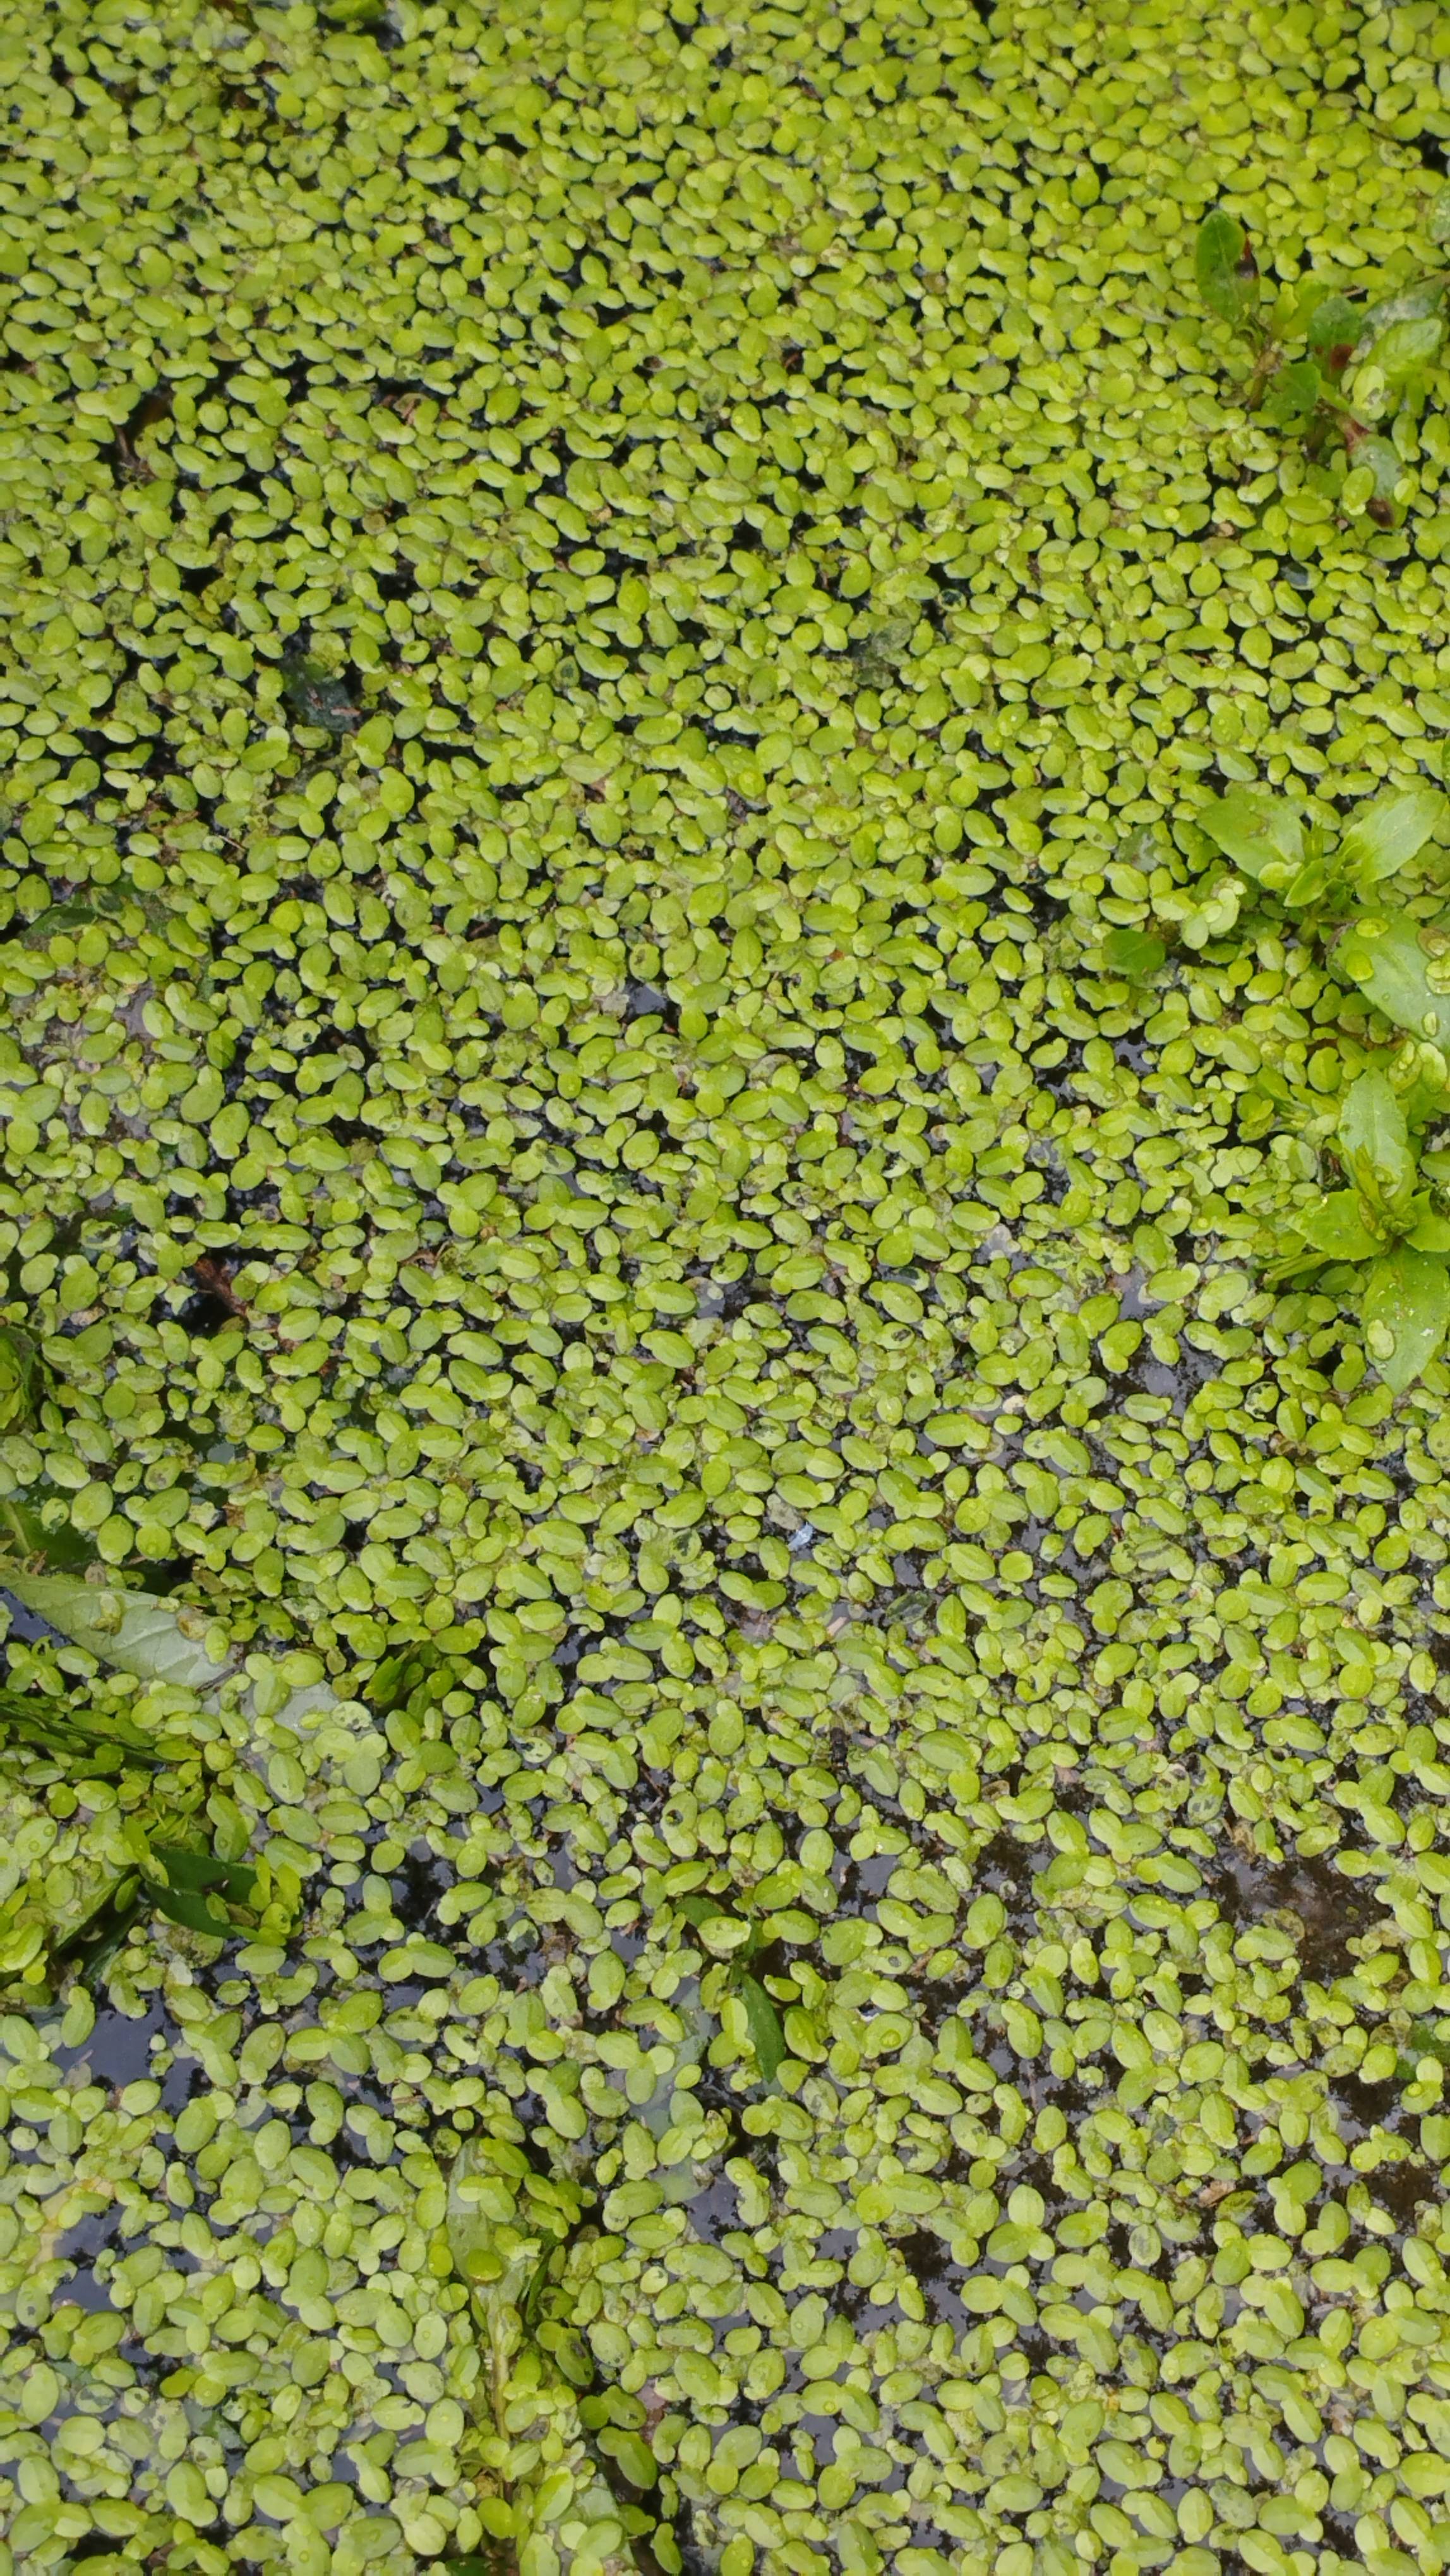
Species: Common Duckweeds (Lemna minor)